Samogitian Diocese Museum

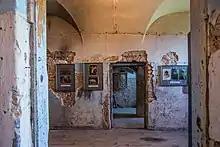
Museum interior

After the failed anti-Tsarist Uprising of 1863, Tsarist authorities relocated the seminary to Kaunas. The former seminary building in Varniai was used as military barracks. In 1927–1931, the building housed the Varniai concentration camp. The new regime of President Antanas Smetona used the camp to house political prisoners, mainly members of the outlawed Communist Party of Lithuania. The building housed a secondary school in 1947–1961, and student dormitory and storage of a technical school in 1964–1984.